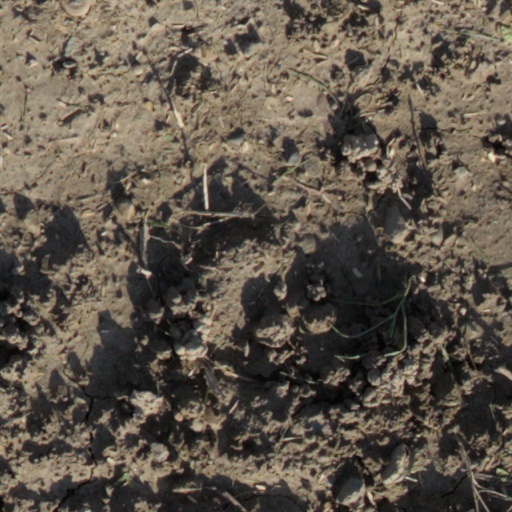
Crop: wheat